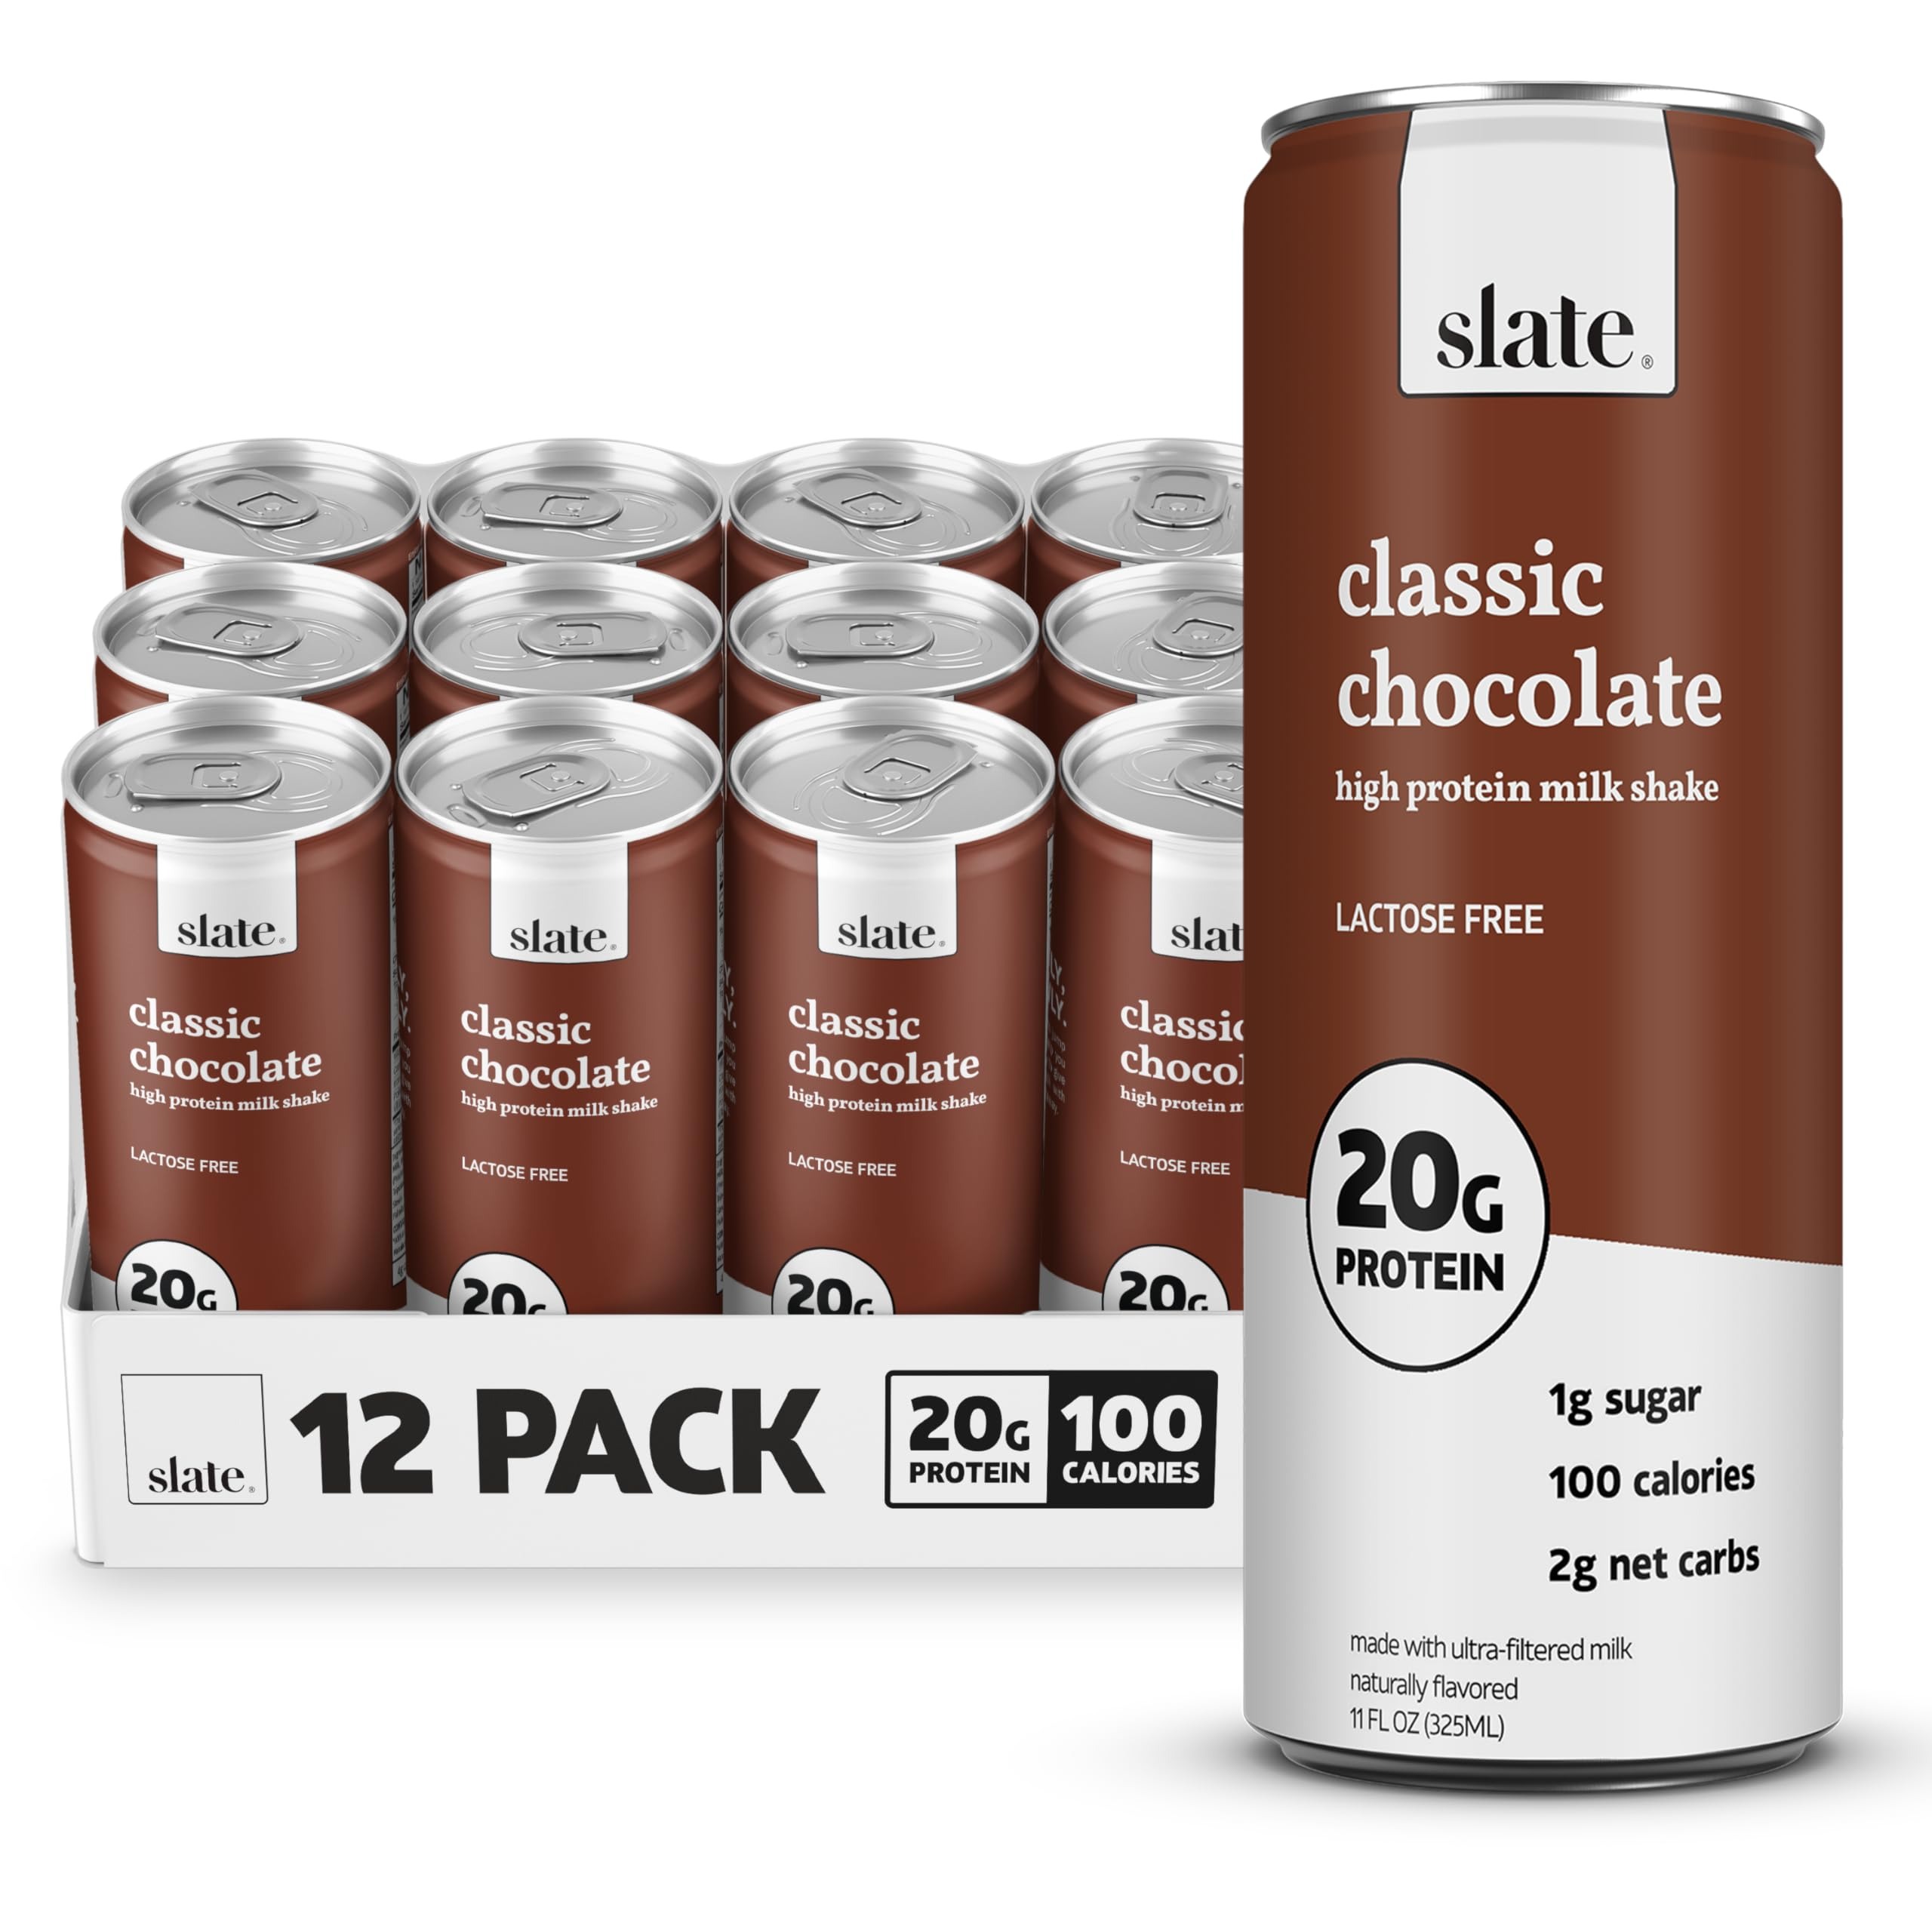
Item Name: Slate Milk - High Protein Milk Shake - Classic Chocolate - Lactose Free, 20g Protein, 1g Sugar, 100 Calories, 2g Net Carbs, No Added Sugar - Natural, Breakfast Boost, Post Workout - 11 fl oz, 12 Cans
Bullet Point 1: Strength Starts Here - Milk Chocolatey Greatness. Handcrafted to taste like your favorite milk chocolate treats, our flagship Classic Chocolate Shake is the original Slate. Lactose free with 20g protein, 1g sugar, 2g net carbs, and essential vitamins and electrolytes.
Bullet Point 2: Get More From Your Protein - Our chocolate milk shakes, iced coffee lattes, and protein powder mix sticks all contain 20g of muscle-building protein to help you crush your day. All of our products have 1g sugar and still taste unbelievably delicious.
Bullet Point 3: Made with Ultrafiltration - We ultrafilter our milk to remove its lactose sugars, along with some water, to slightly concentrate the milk proteins. We then blend our ultra-filtered milk with natural ingredients including stevia and monk fruit.
Bullet Point 4: No Refrigeration Required - Similar to other canned coffee beverages, we use an all-natural pasteurization technique that allows our products to remain shelf stable without any preservatives. However, drink it cold for the best taste!
Bullet Point 5: Giving Chocolate Milk a Clean Slate - Manny Lubin and Josh Belinsky co-founded Slate with the goal of creating healthy chocolate milk for everyone. Since its launch, Slate has evolved into a strength brand that offers delicious products that are better for you, and better for the world.
Product Description: Slate is a strength brand that makes high protein drinks that are better for you and better for our planet. Our protein drinks contain 20g protein, 1g sugar, 110 calories or less, are lactose free, keto friendly, and unbelievably delicious. Slate chocolate milks come in Classic Chocolate, Dark Chocolate, Mocha Latte, Vanilla Latte, Caramel Latte, and French Vanilla flavors. Our High Protein Iced Coffees are caffeinated with 175mg of caffeine and are commonly used as a coffee replacement. We’re able to control exactly which ingredients go into our products using a process called ultrafiltration. Ultrafiltered milk has had all of the lactose sugars filtered out. It also removes some water and allows us to create a more protein packed, lower sugar product. We also sell our all natural products in recyclable aluminum cans, that can be easily taken on the go as ready to drink protein shakes. You can drink a Slate anytime, but our customers like to use it as a breakfast meal replacement, protein coffee, post workout protein shake, healthy snack, or a healthy dessert. We use absolutely no artificial ingredients, and are gluten free, soy free, nut free, and Kosher Certified. Our high protein drinks are also shelf stable and can be stored at room temperature in your cabinet for months. But as most tasty refreshing beverages we recommend drinking them cold! Giving Chocolate Milk a Clean Slate - Manny Lubin and Josh Belinsky co-founded Slate with the goal of creating a healthy chocolate milk they could drink every day. After a successful Kickstarter campaign, an appearance on ABC's Shark Tank, and hundreds of iterations of testing, Slate launched in late 2019 with three delicious chocolate milk flavors. Today, Slate has expanded into new flavors and additional product lines, all of which contain 20g protein, have 1g sugar, are lactose free, and 100% plastic neutral.
Value: 132.0
Unit: Fl Oz

Price: 20.99